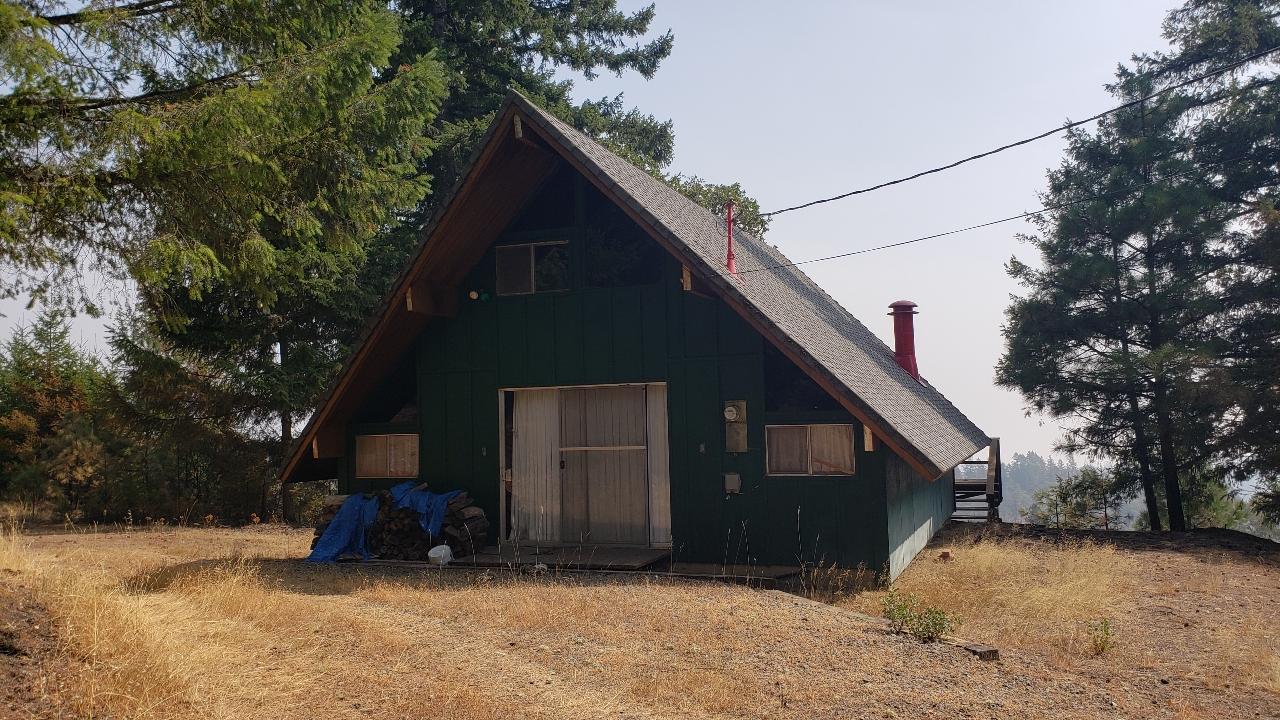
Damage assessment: no_damage